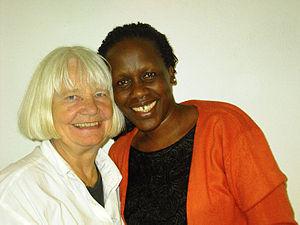
Esther Mujawayo est sociologue, psychothérapeute et auteure native du Rwanda. Elle est co-fondatrice de l'AVEGA.